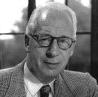
Age: 69